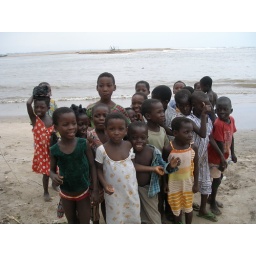
the girl in the polka dot dress was my favourite. I would dance around in circles and they would copy my every move